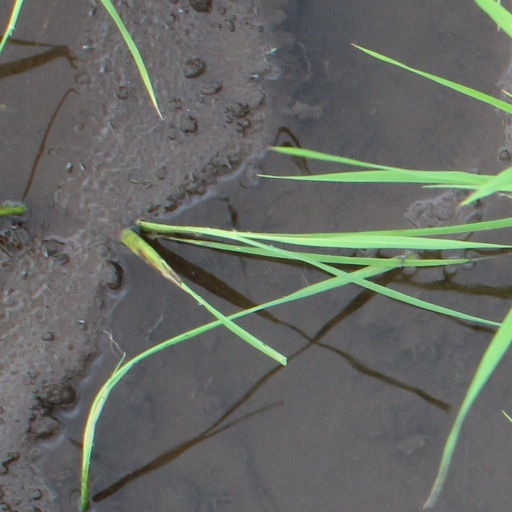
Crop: rice